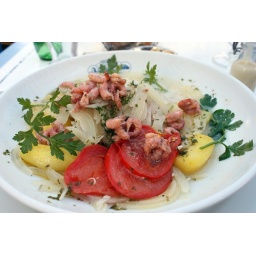
white fish in broth with shrimp, onions, potatos